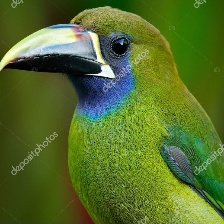
Species: BLUE THROATED TOUCANET
Scientific name: AULACORHYNCHUS CAERULEOGULARIS
ImageNet parent category: toucan